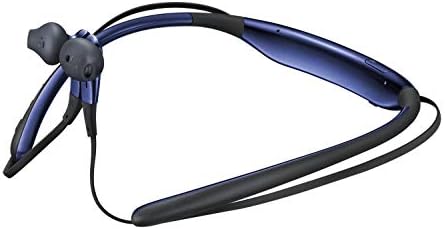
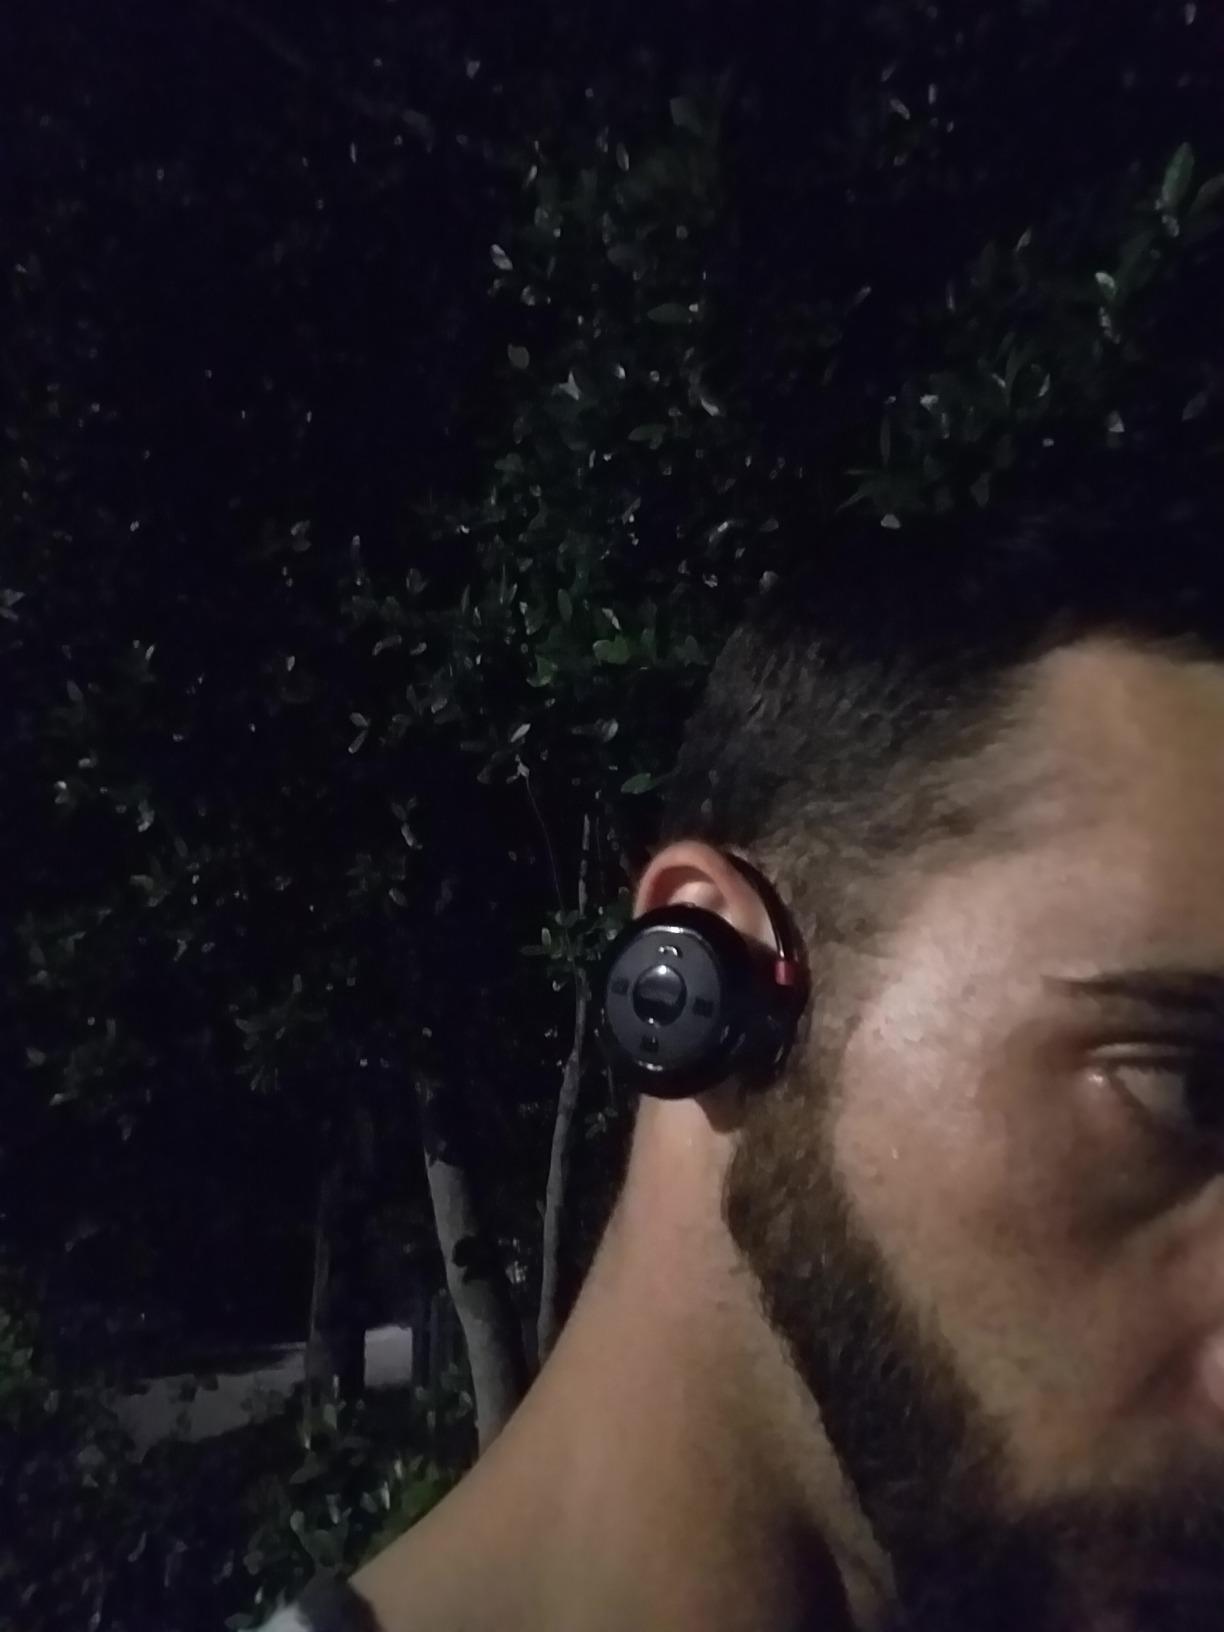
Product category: headphones
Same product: no